Gianni Widmer

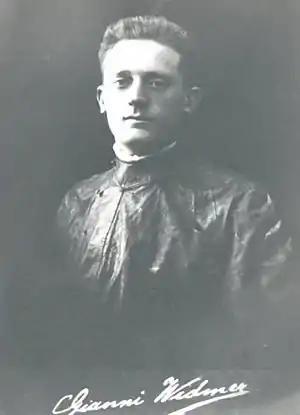
Gianni Widmer

Gianni Widmer (April 25, 1892 in Trieste, then in Austro-Hungarian Empire – October 30, 1971 in Milan, Italy) (Slovenian: Ivan Vidmar, German: Johann Widmer) was an Italian civil and military aviator of Slovenian descent, a pioneer of airmail.